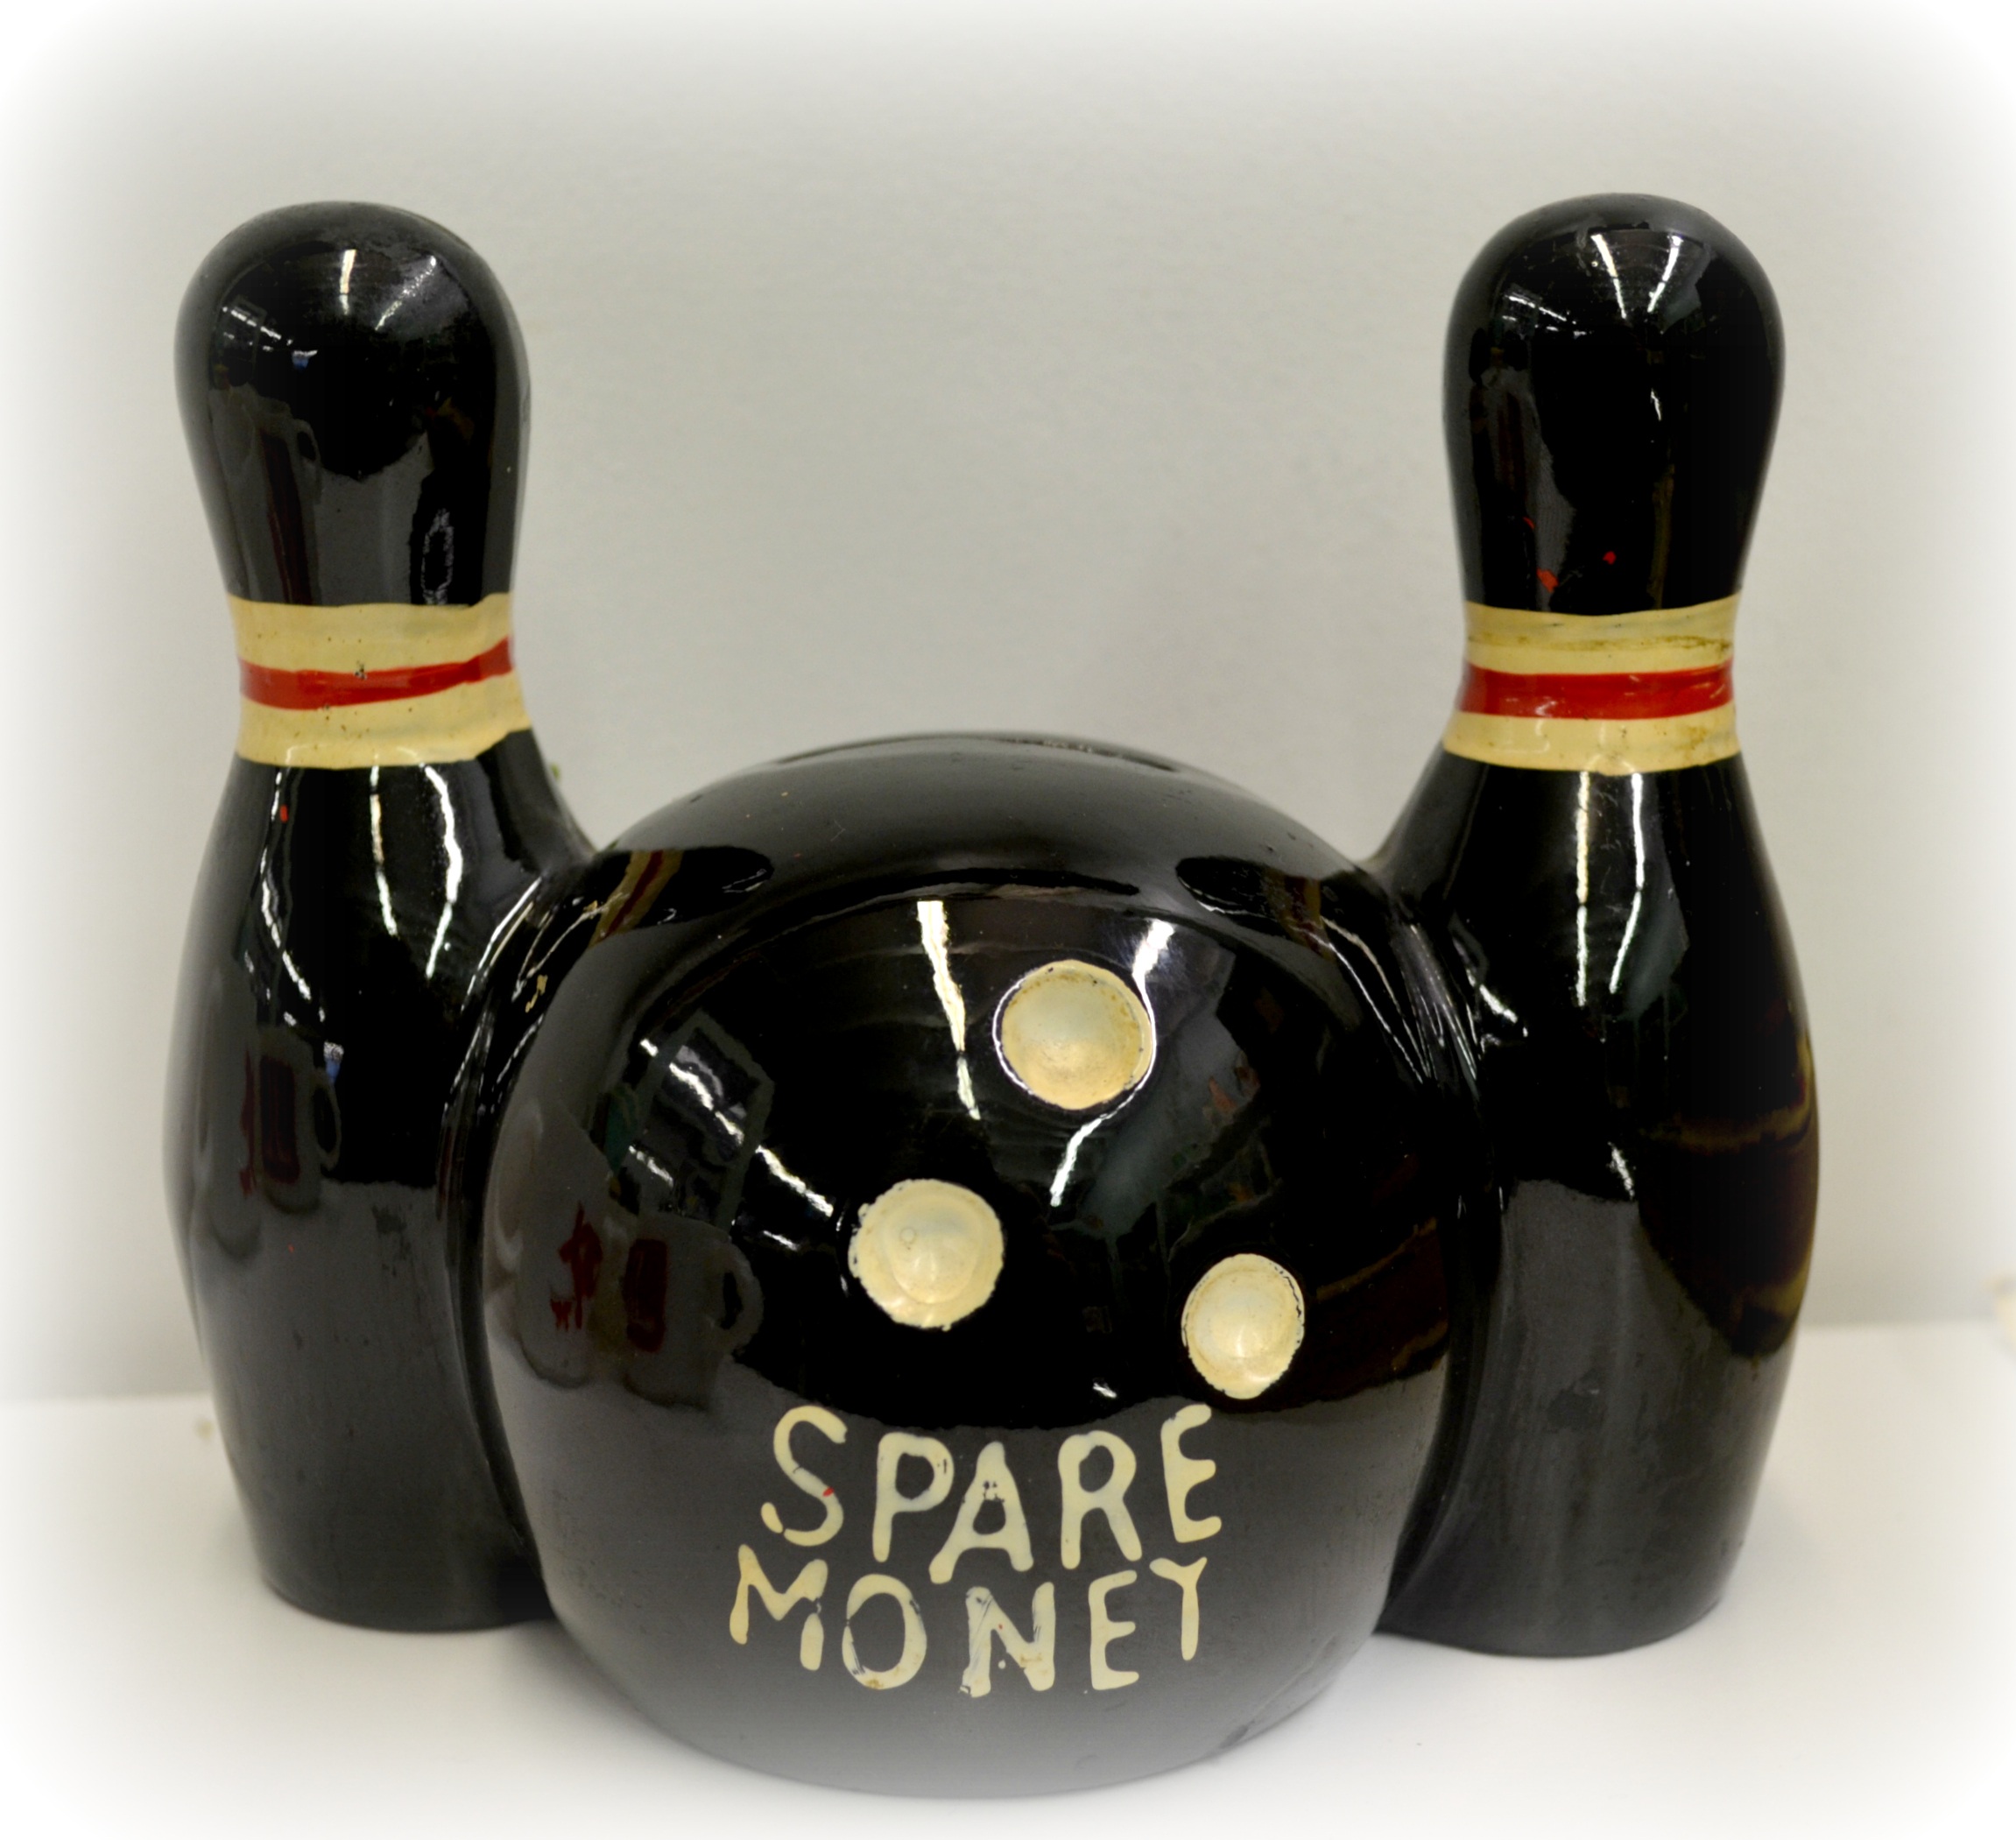
sport, travel, recreation, ceramic, bottle, wine bottle, bowling, bank, ball, collectible, drinkware, bowling pin